Daniel Auber

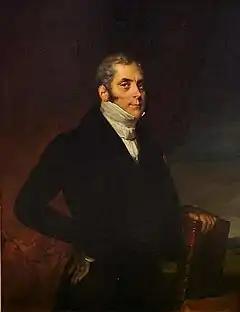
middle-aged white man, clean-shaven except for sideboards, in mid-19th-century dress

Daniel-François-Esprit Auber (29 January 178212 May 1871) was a French composer and director of the Paris Conservatoire.